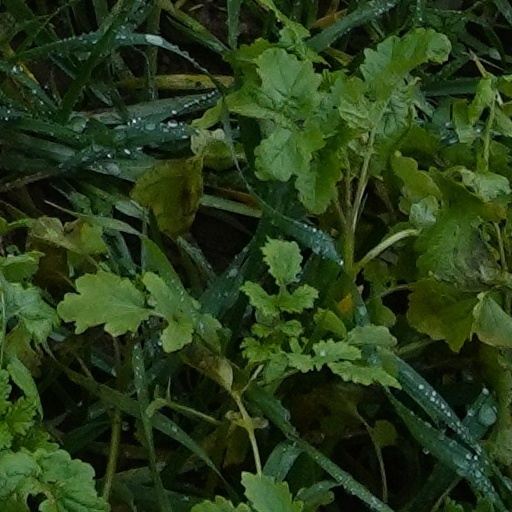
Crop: wheat